COVID-19 pandemic in France

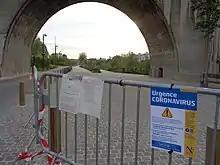
In Noisy-le-Grand in the suburbs of Paris, strolling along the river Marne has been forbidden "until further notice"

On 11 March 2020, the government named 11 prominent scientists to a committee to advise on scientific matters pertaining to the epidemic in France. On 17 March 2020, the Direction générale de la Santé (DGS) asked "Santé publique France" to buy "urgently" 1,1 million of FFP2 masks.